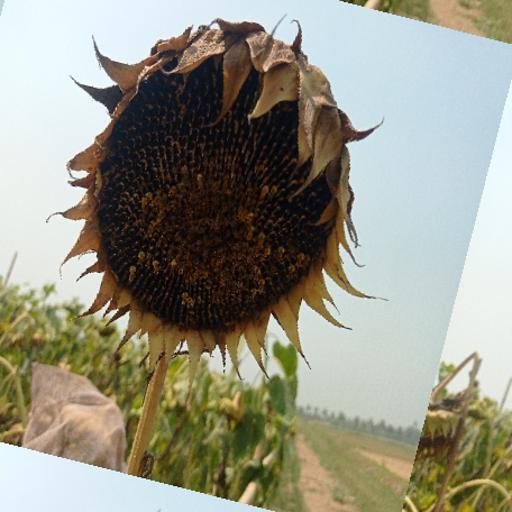
Label: Gray_mold